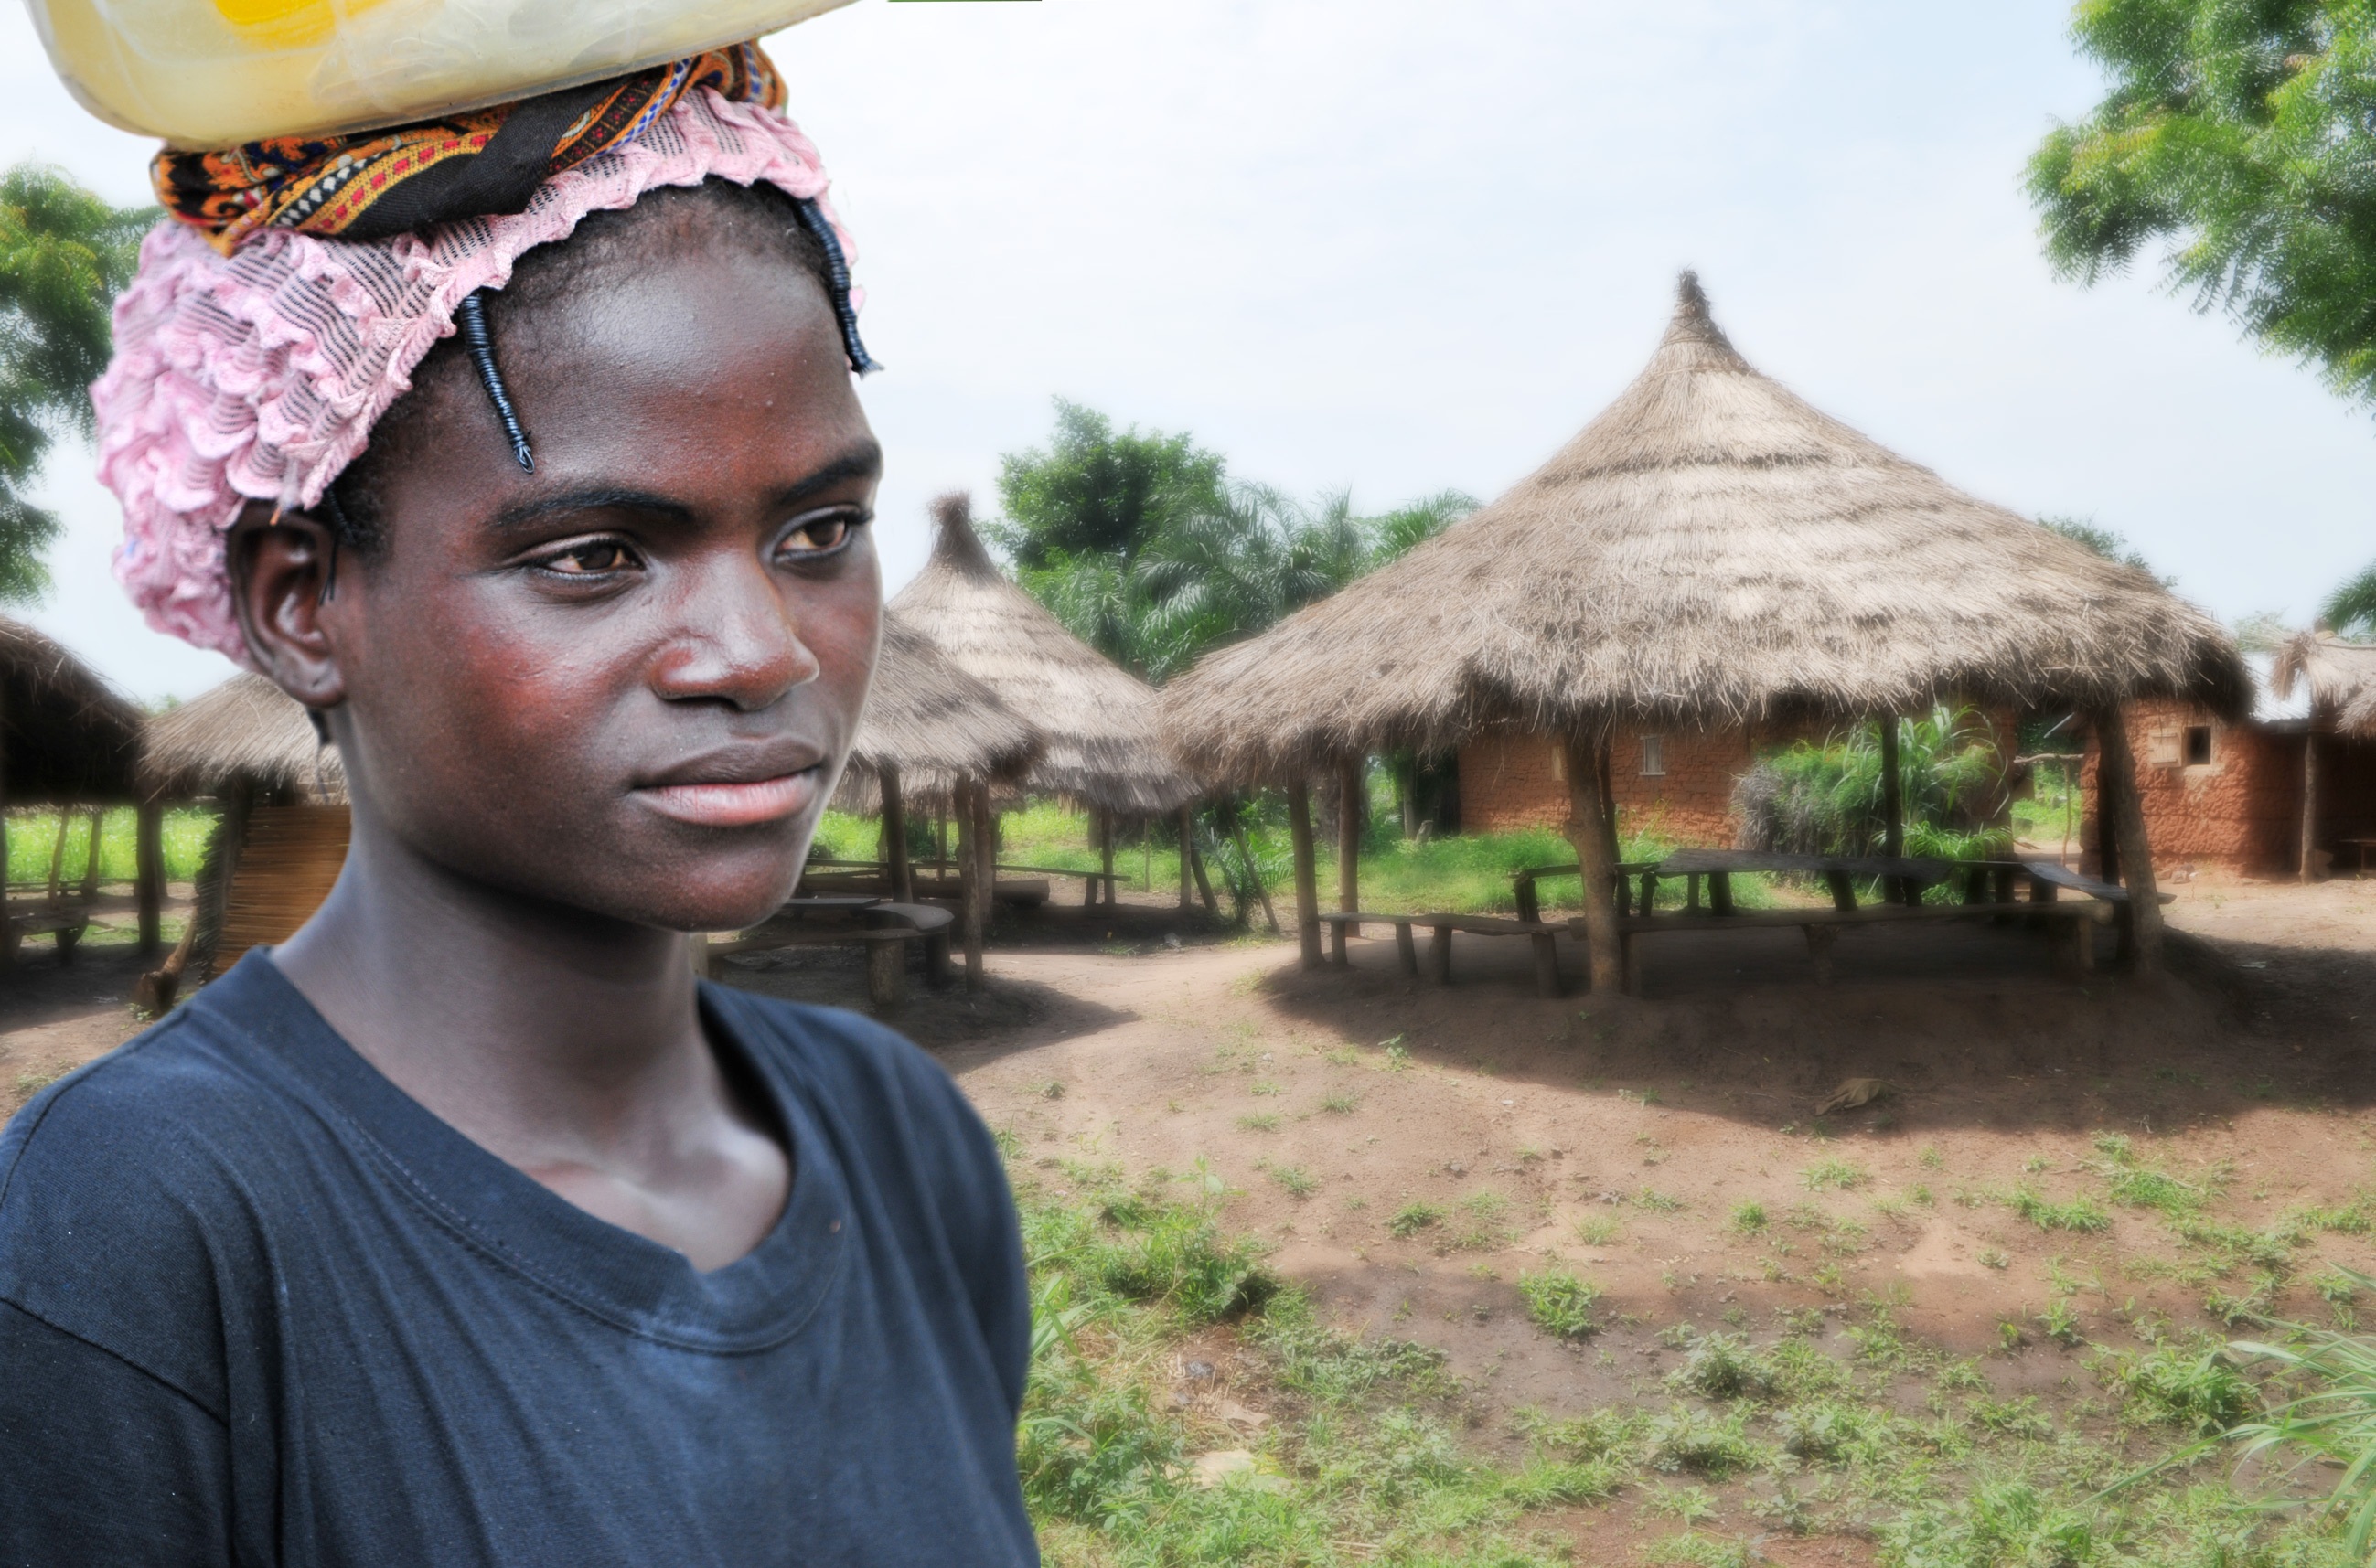
people, woman, flower, vacation, hut, village, portrait, africa, black, temple, togo, ethnic group